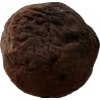
Label: peach